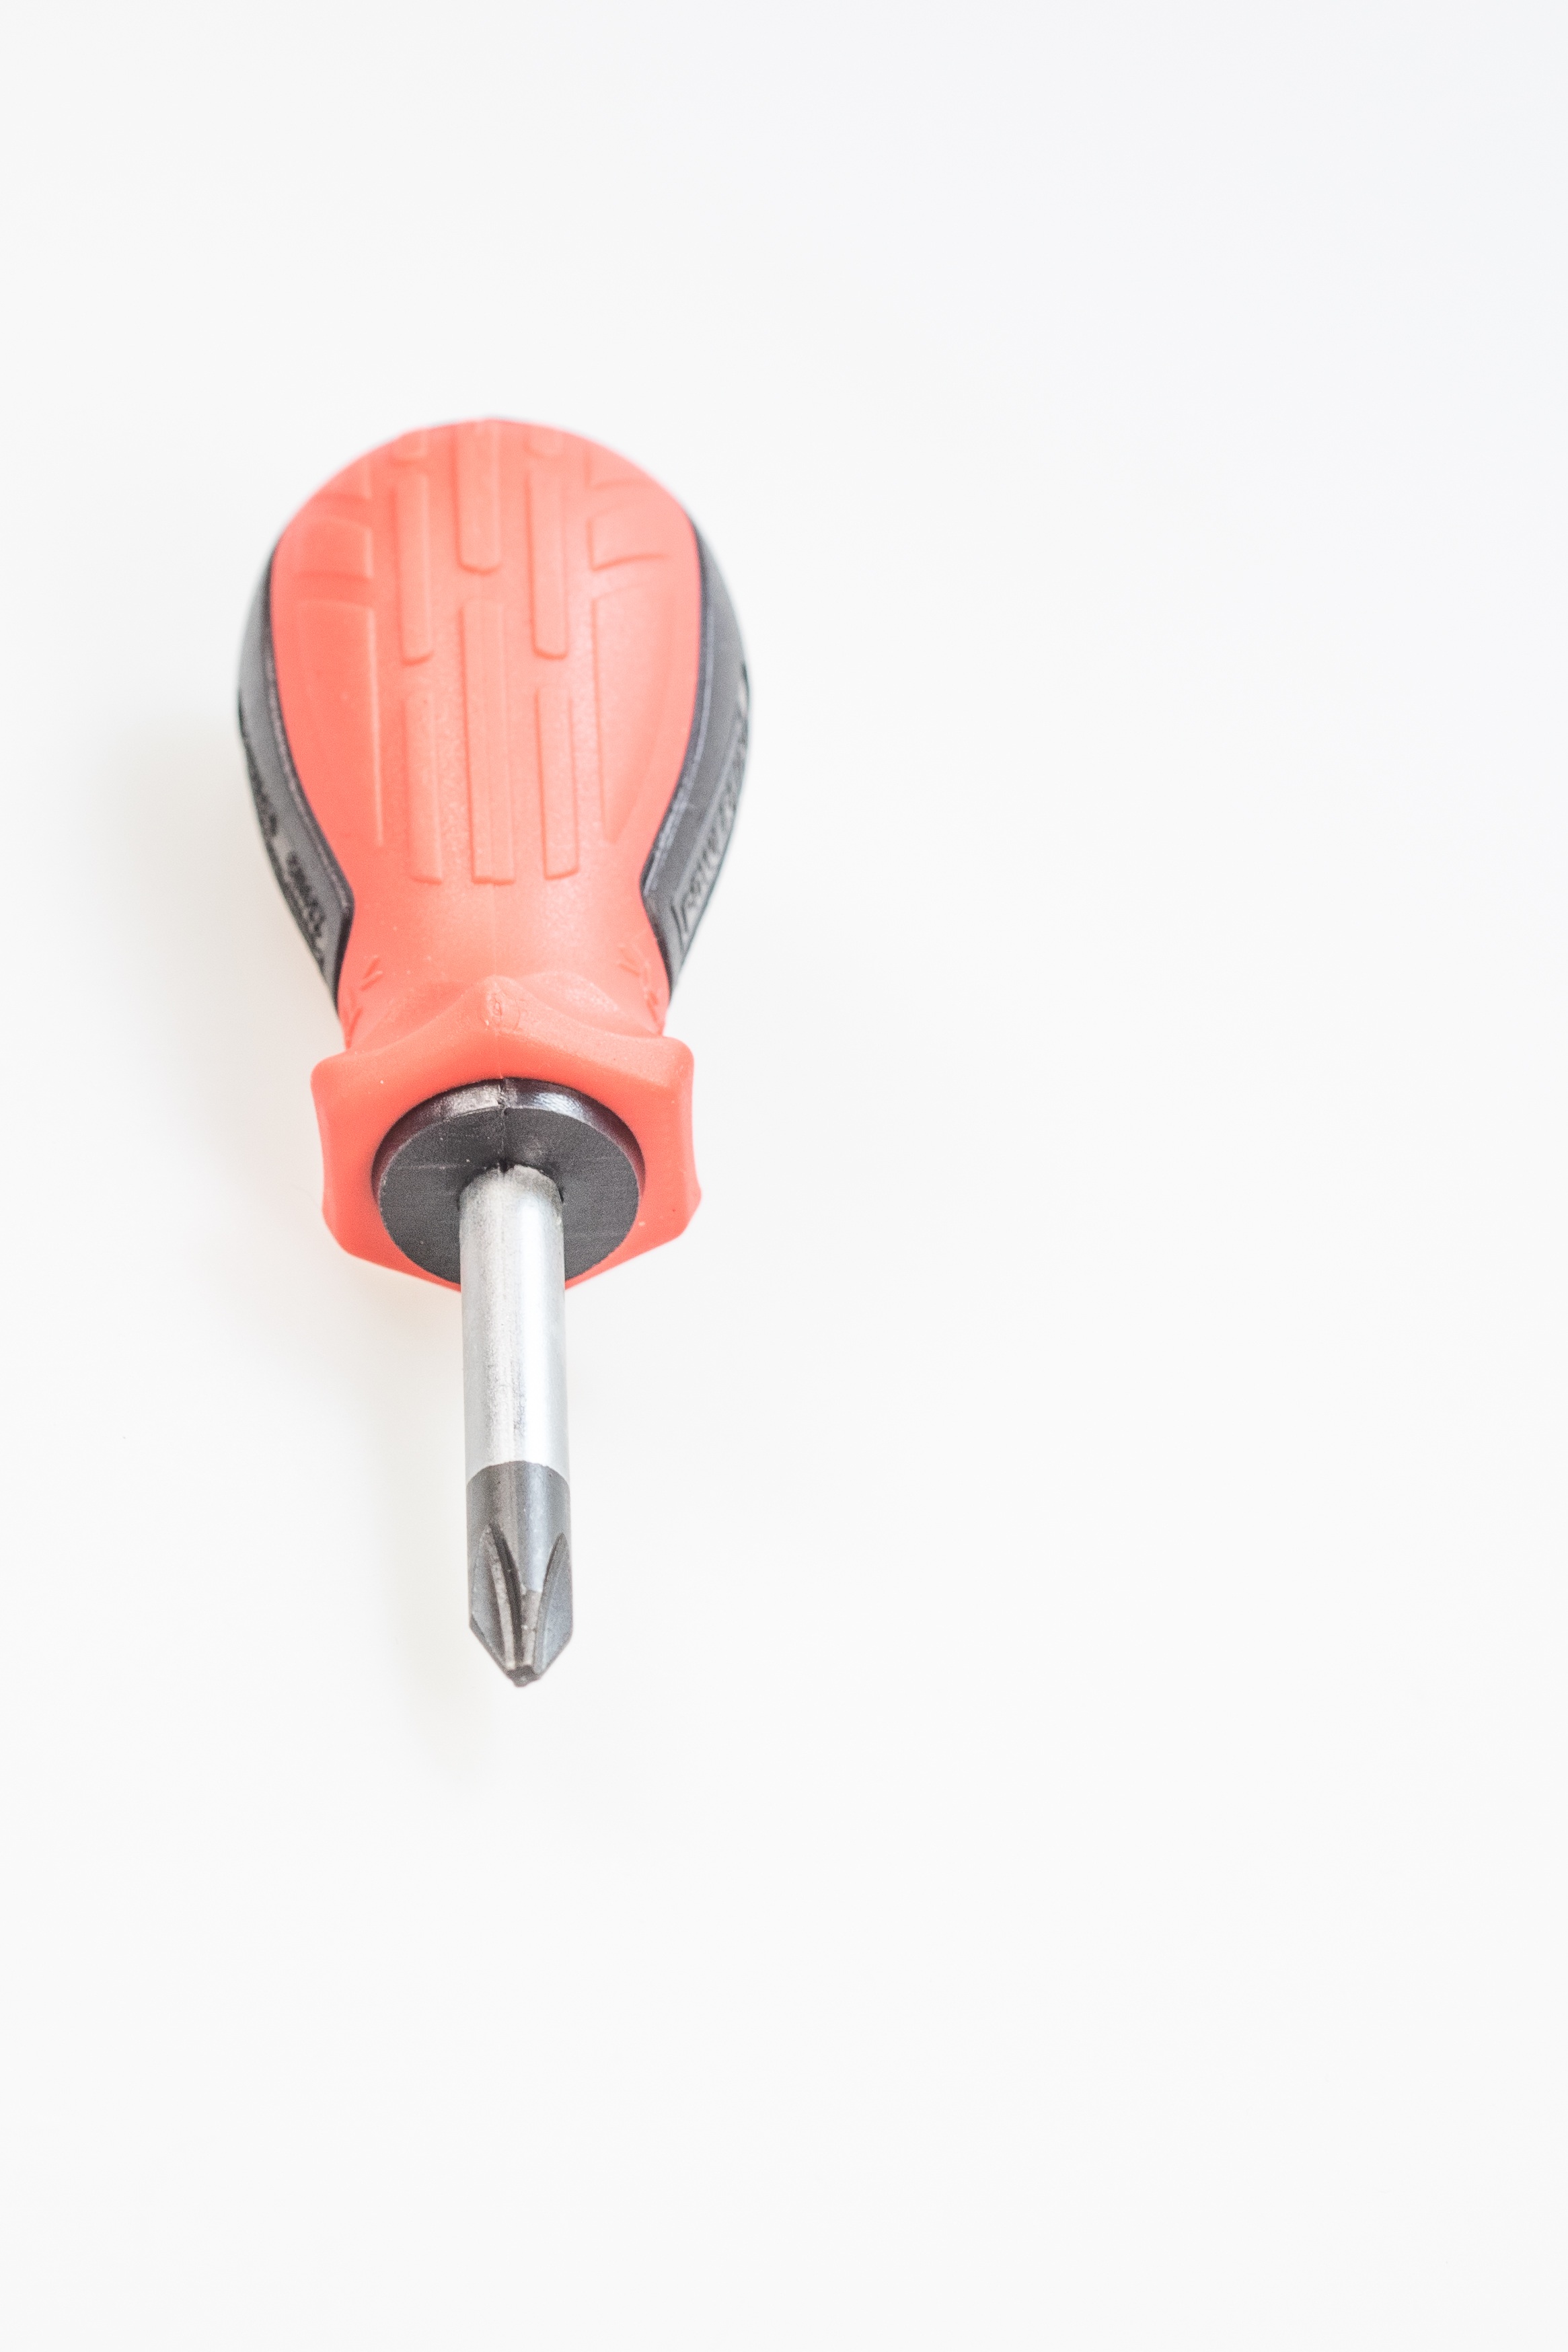
work, hand, tool, finger, red, metal, craft, product, background, tools, head, detail, phillips, screwdriver, screwdrivers, faceplate, tool kit